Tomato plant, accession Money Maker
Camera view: horizontal (90 deg, fisheye); turntable rotation: 270 degrees
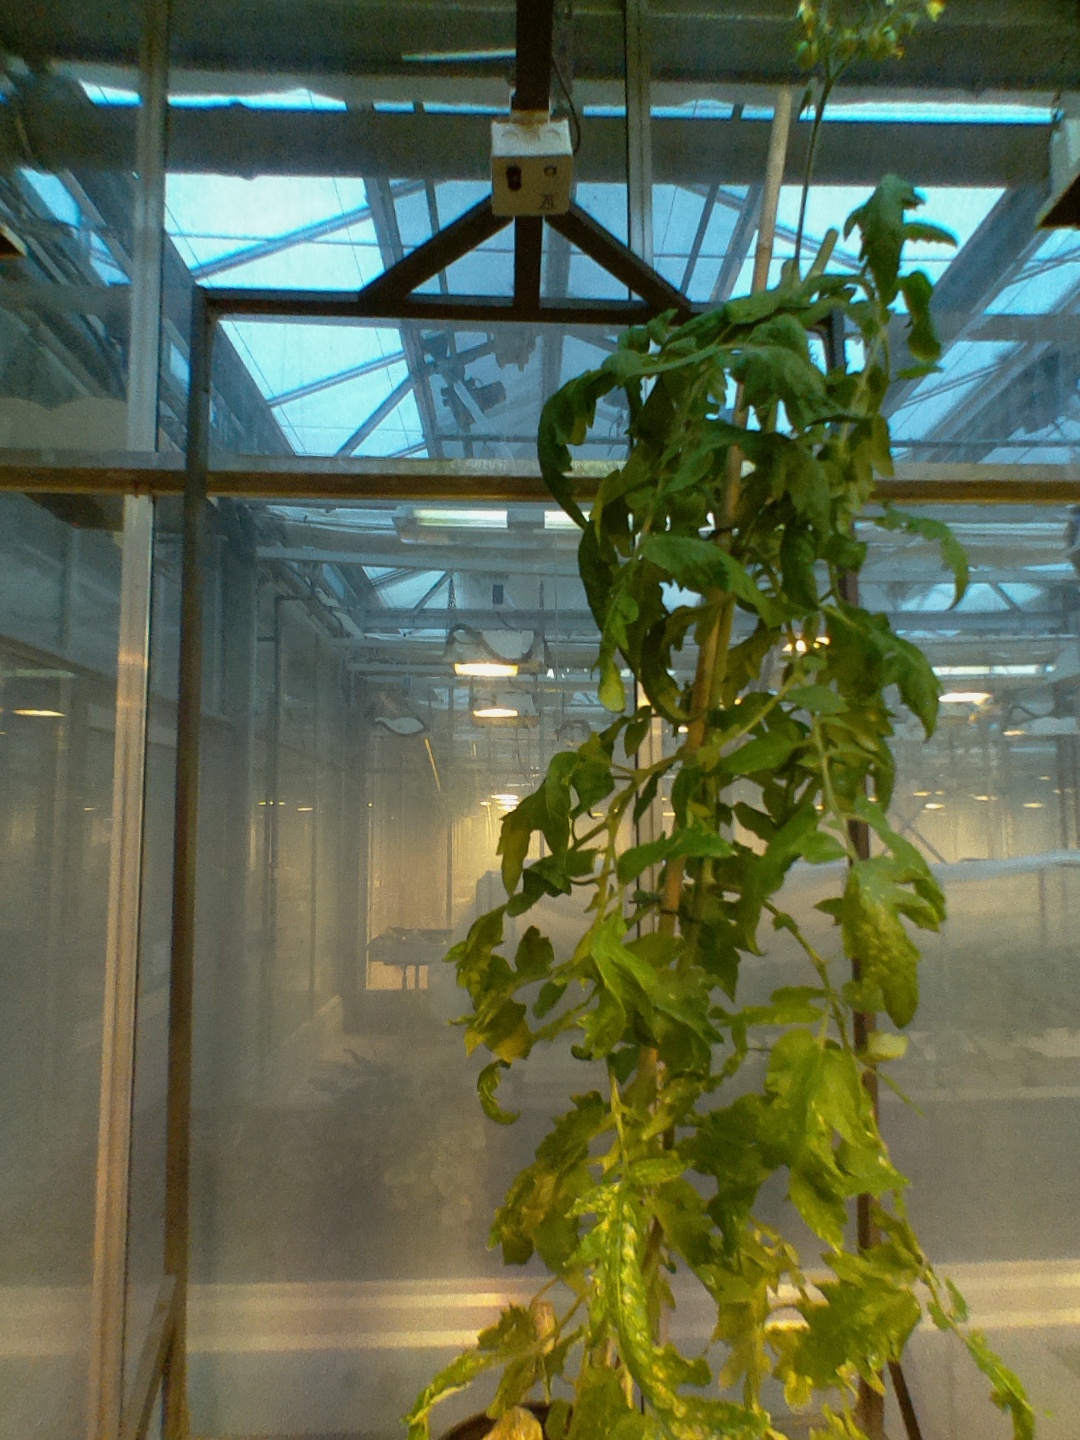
BBCH growth stage 71: 10%-20% of final fruit size